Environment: real
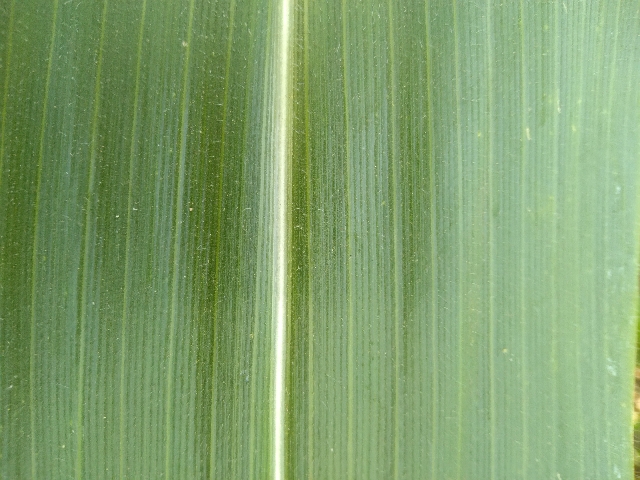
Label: healthy